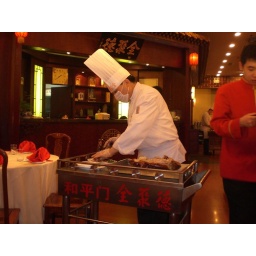
He prepared our duck by the table for us